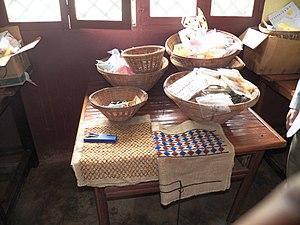
Faits par des élèves
Pète-Bandjoun est une commune du Cameroun située dans la région de l'Ouest. Elle est le chef-lieu du département du Koung-Khi. Créée en tant que commune rurale en 1959, elle a été érigée en « commune de Pète-Bandjoun » en 2007.